Kumara haemanthifolia

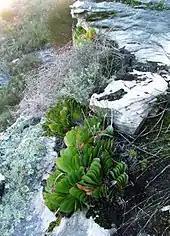
"Kumara haemanthifolia" is naturally restricted to high mountain tops, in a tiny corner of the Western Cape.

Its natural range also nearly matches that of "Kumara plicatilis" (being the mountainous area from Stellenbosch through to Ceres) but "Kumara haemanthifolia" occurs further up on the mountain peaks than its larger sister species. The plant seems to prefer cold south-facing slopes with heavy winter rainfall. It grows in sheltered cracks in sandstone ridges, forming dense clumps.